Scott Leva

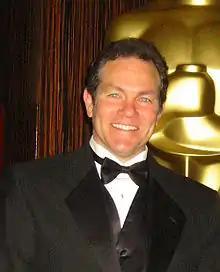
Leva in 2006

Scott Leva is a Academy Award-winning stuntman and stunt coordinator who entered stuntwork in the 1970s.